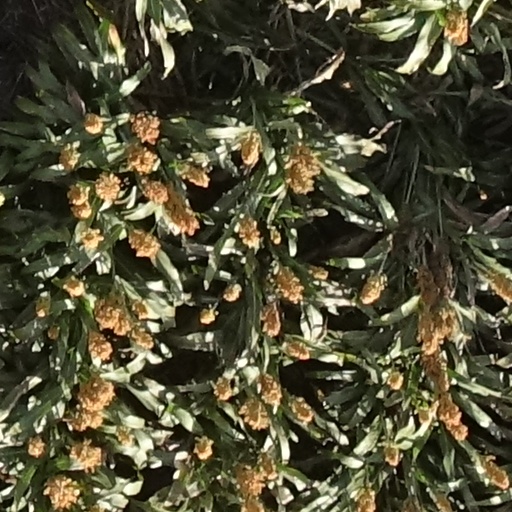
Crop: sorghum